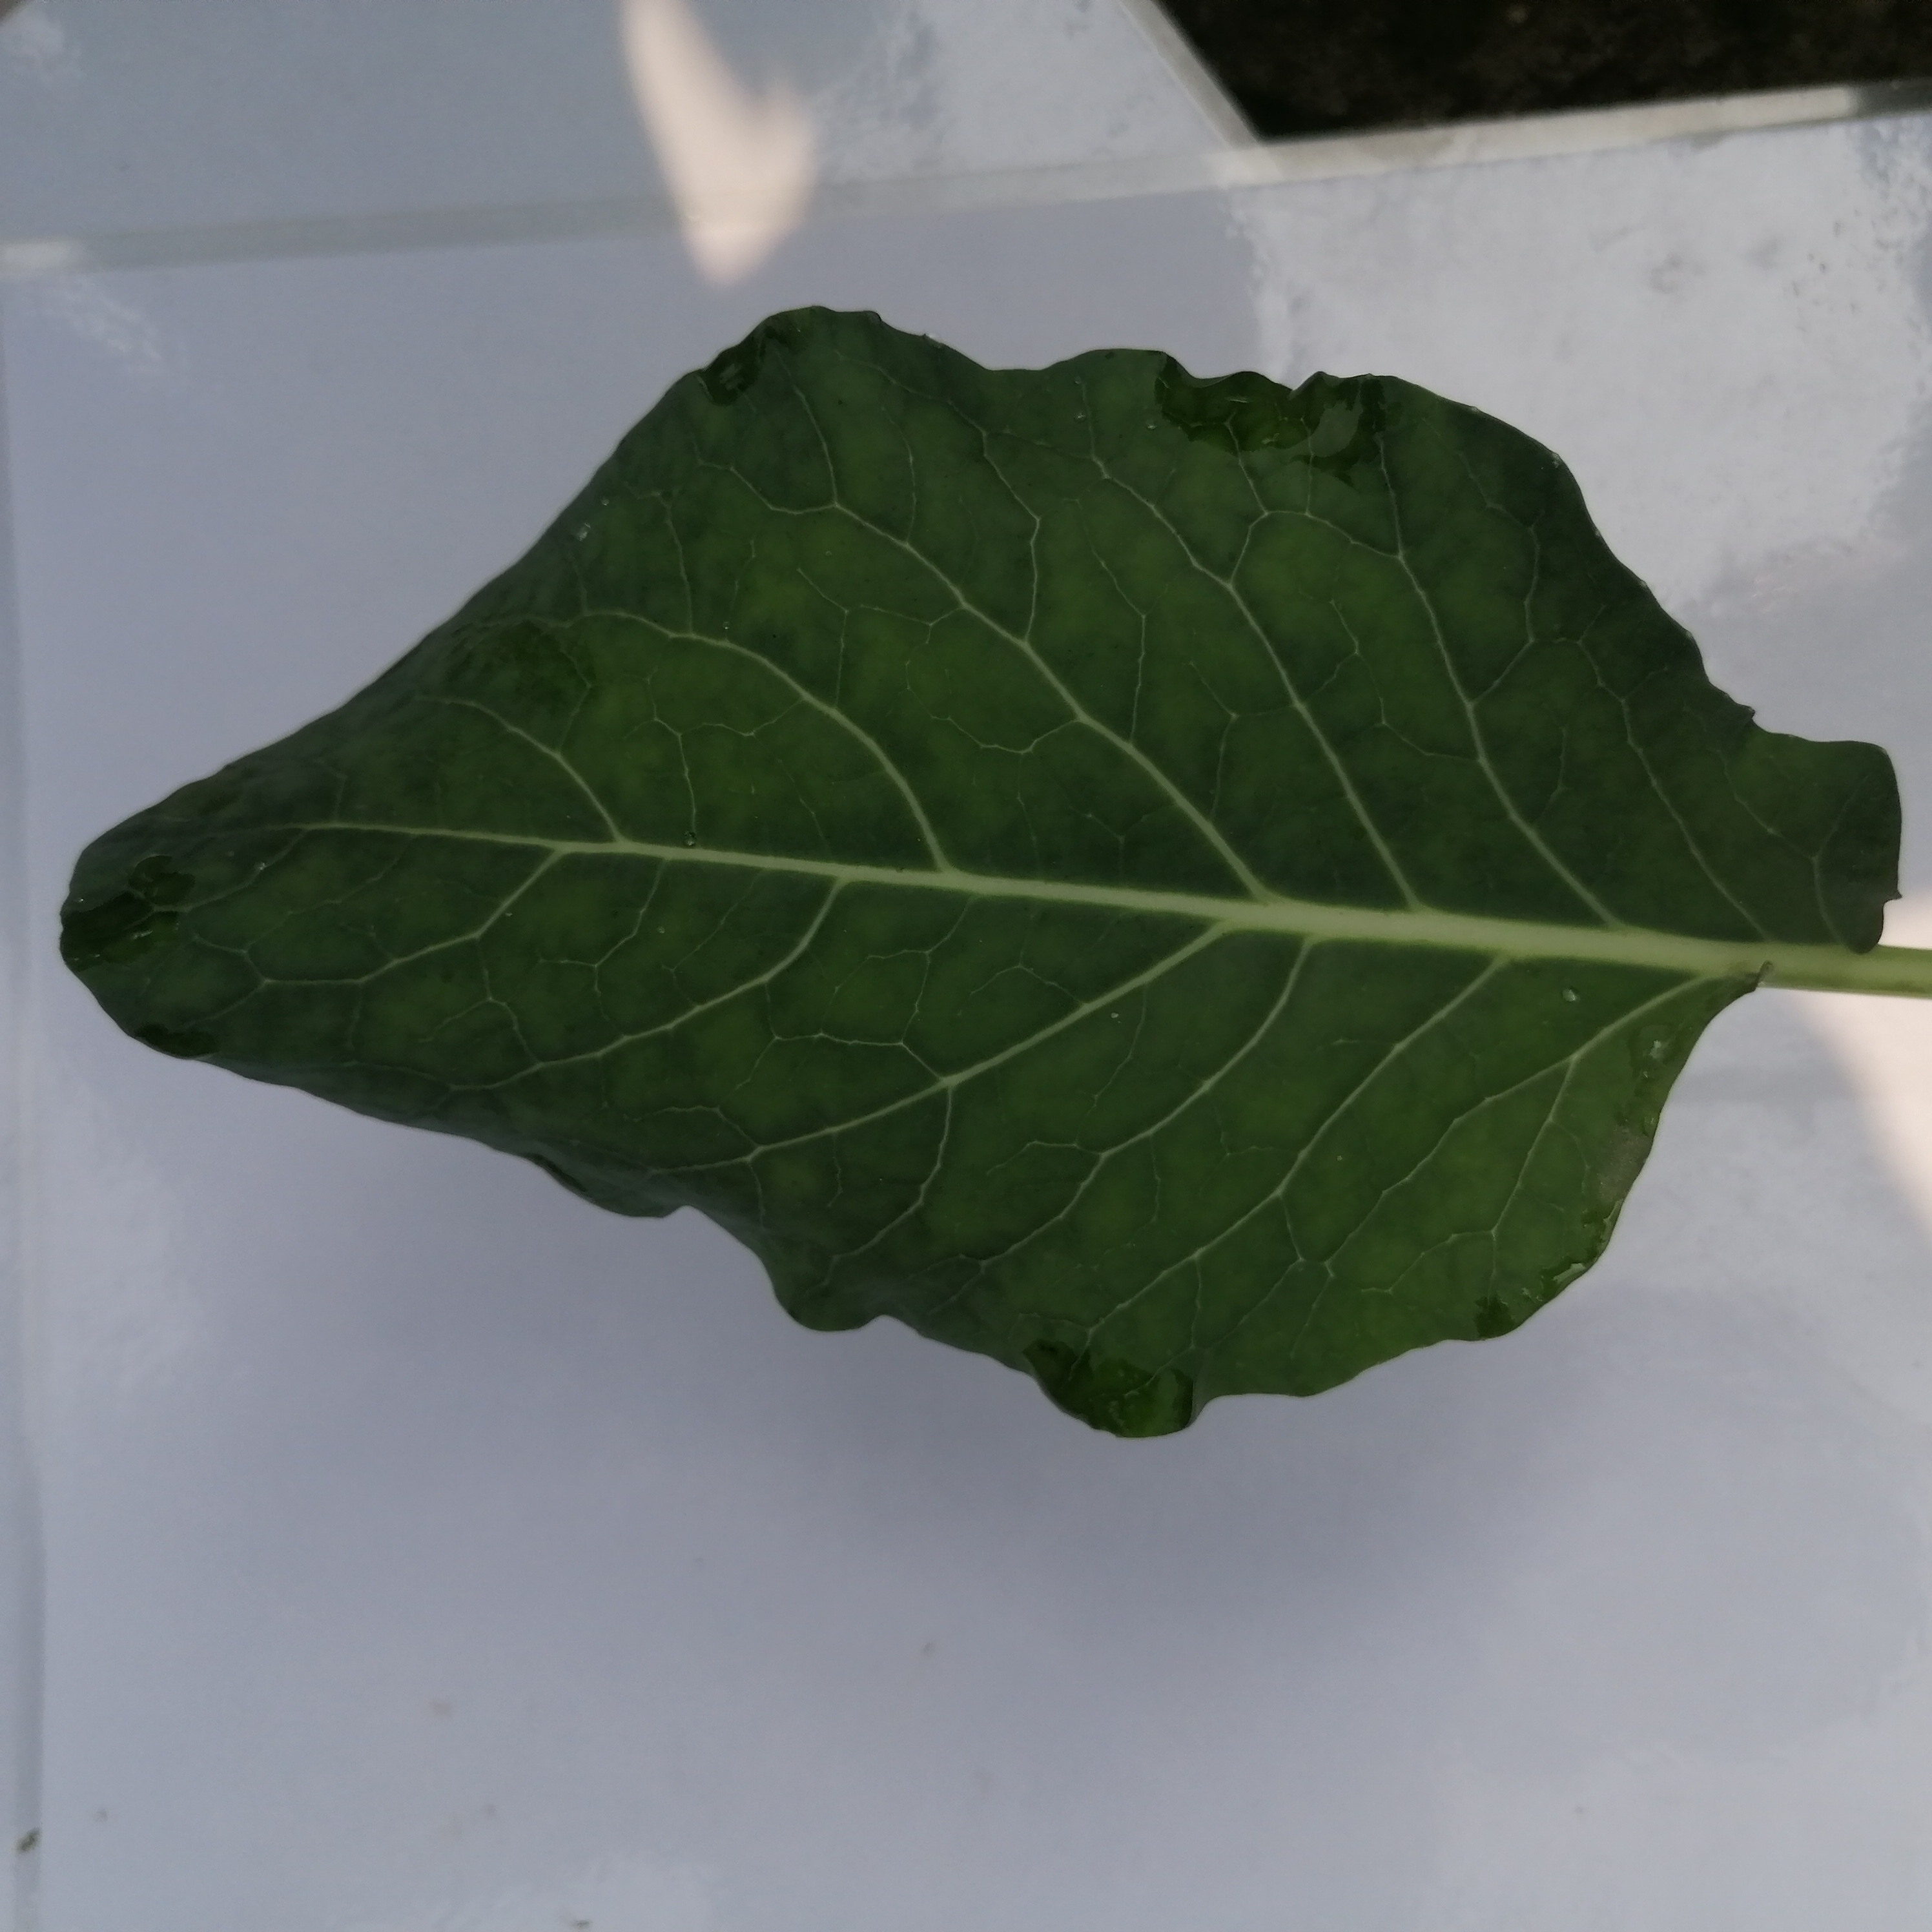
Label: Healthy